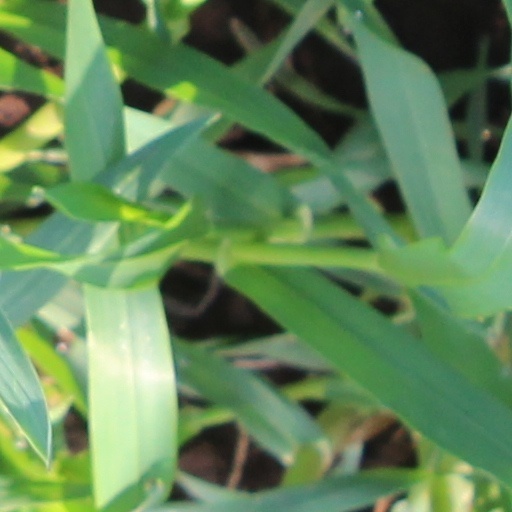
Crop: wheat